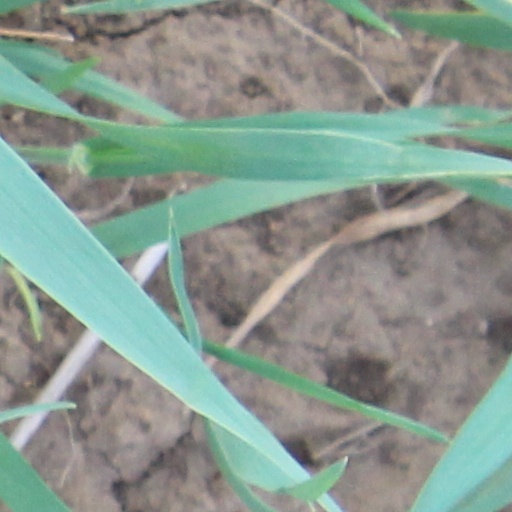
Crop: wheat